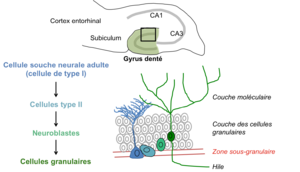
Localisation du gyrus denté en haut, étape de la neurogenèse à gauche et morphologie schématique des cellules à droite
La neurogenèse désigne l'ensemble du processus de formation d'un neurone fonctionnel du système nerveux à partir d'une cellule souche neurale. Elle a principalement lieu lors du développement neuronal du cerveau chez l'embryon et l'enfant. Certaines structures cérébrales des mammifères continuent cependant à produire des neurones chez l'individu adulte. Une neurogenèse réparatrice peut également avoir lieu à la suite d'un traumatisme via l'activation de cellules souches neurales endogènes, même si ce mécanisme imparfait ne permet pas une complète régénération des structures atteintes.